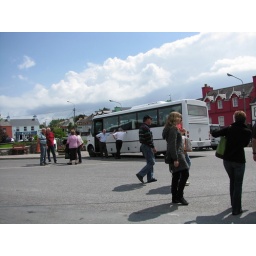
our bus..Dennis is in the white shirt leaning onthe van